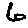
Label: 6